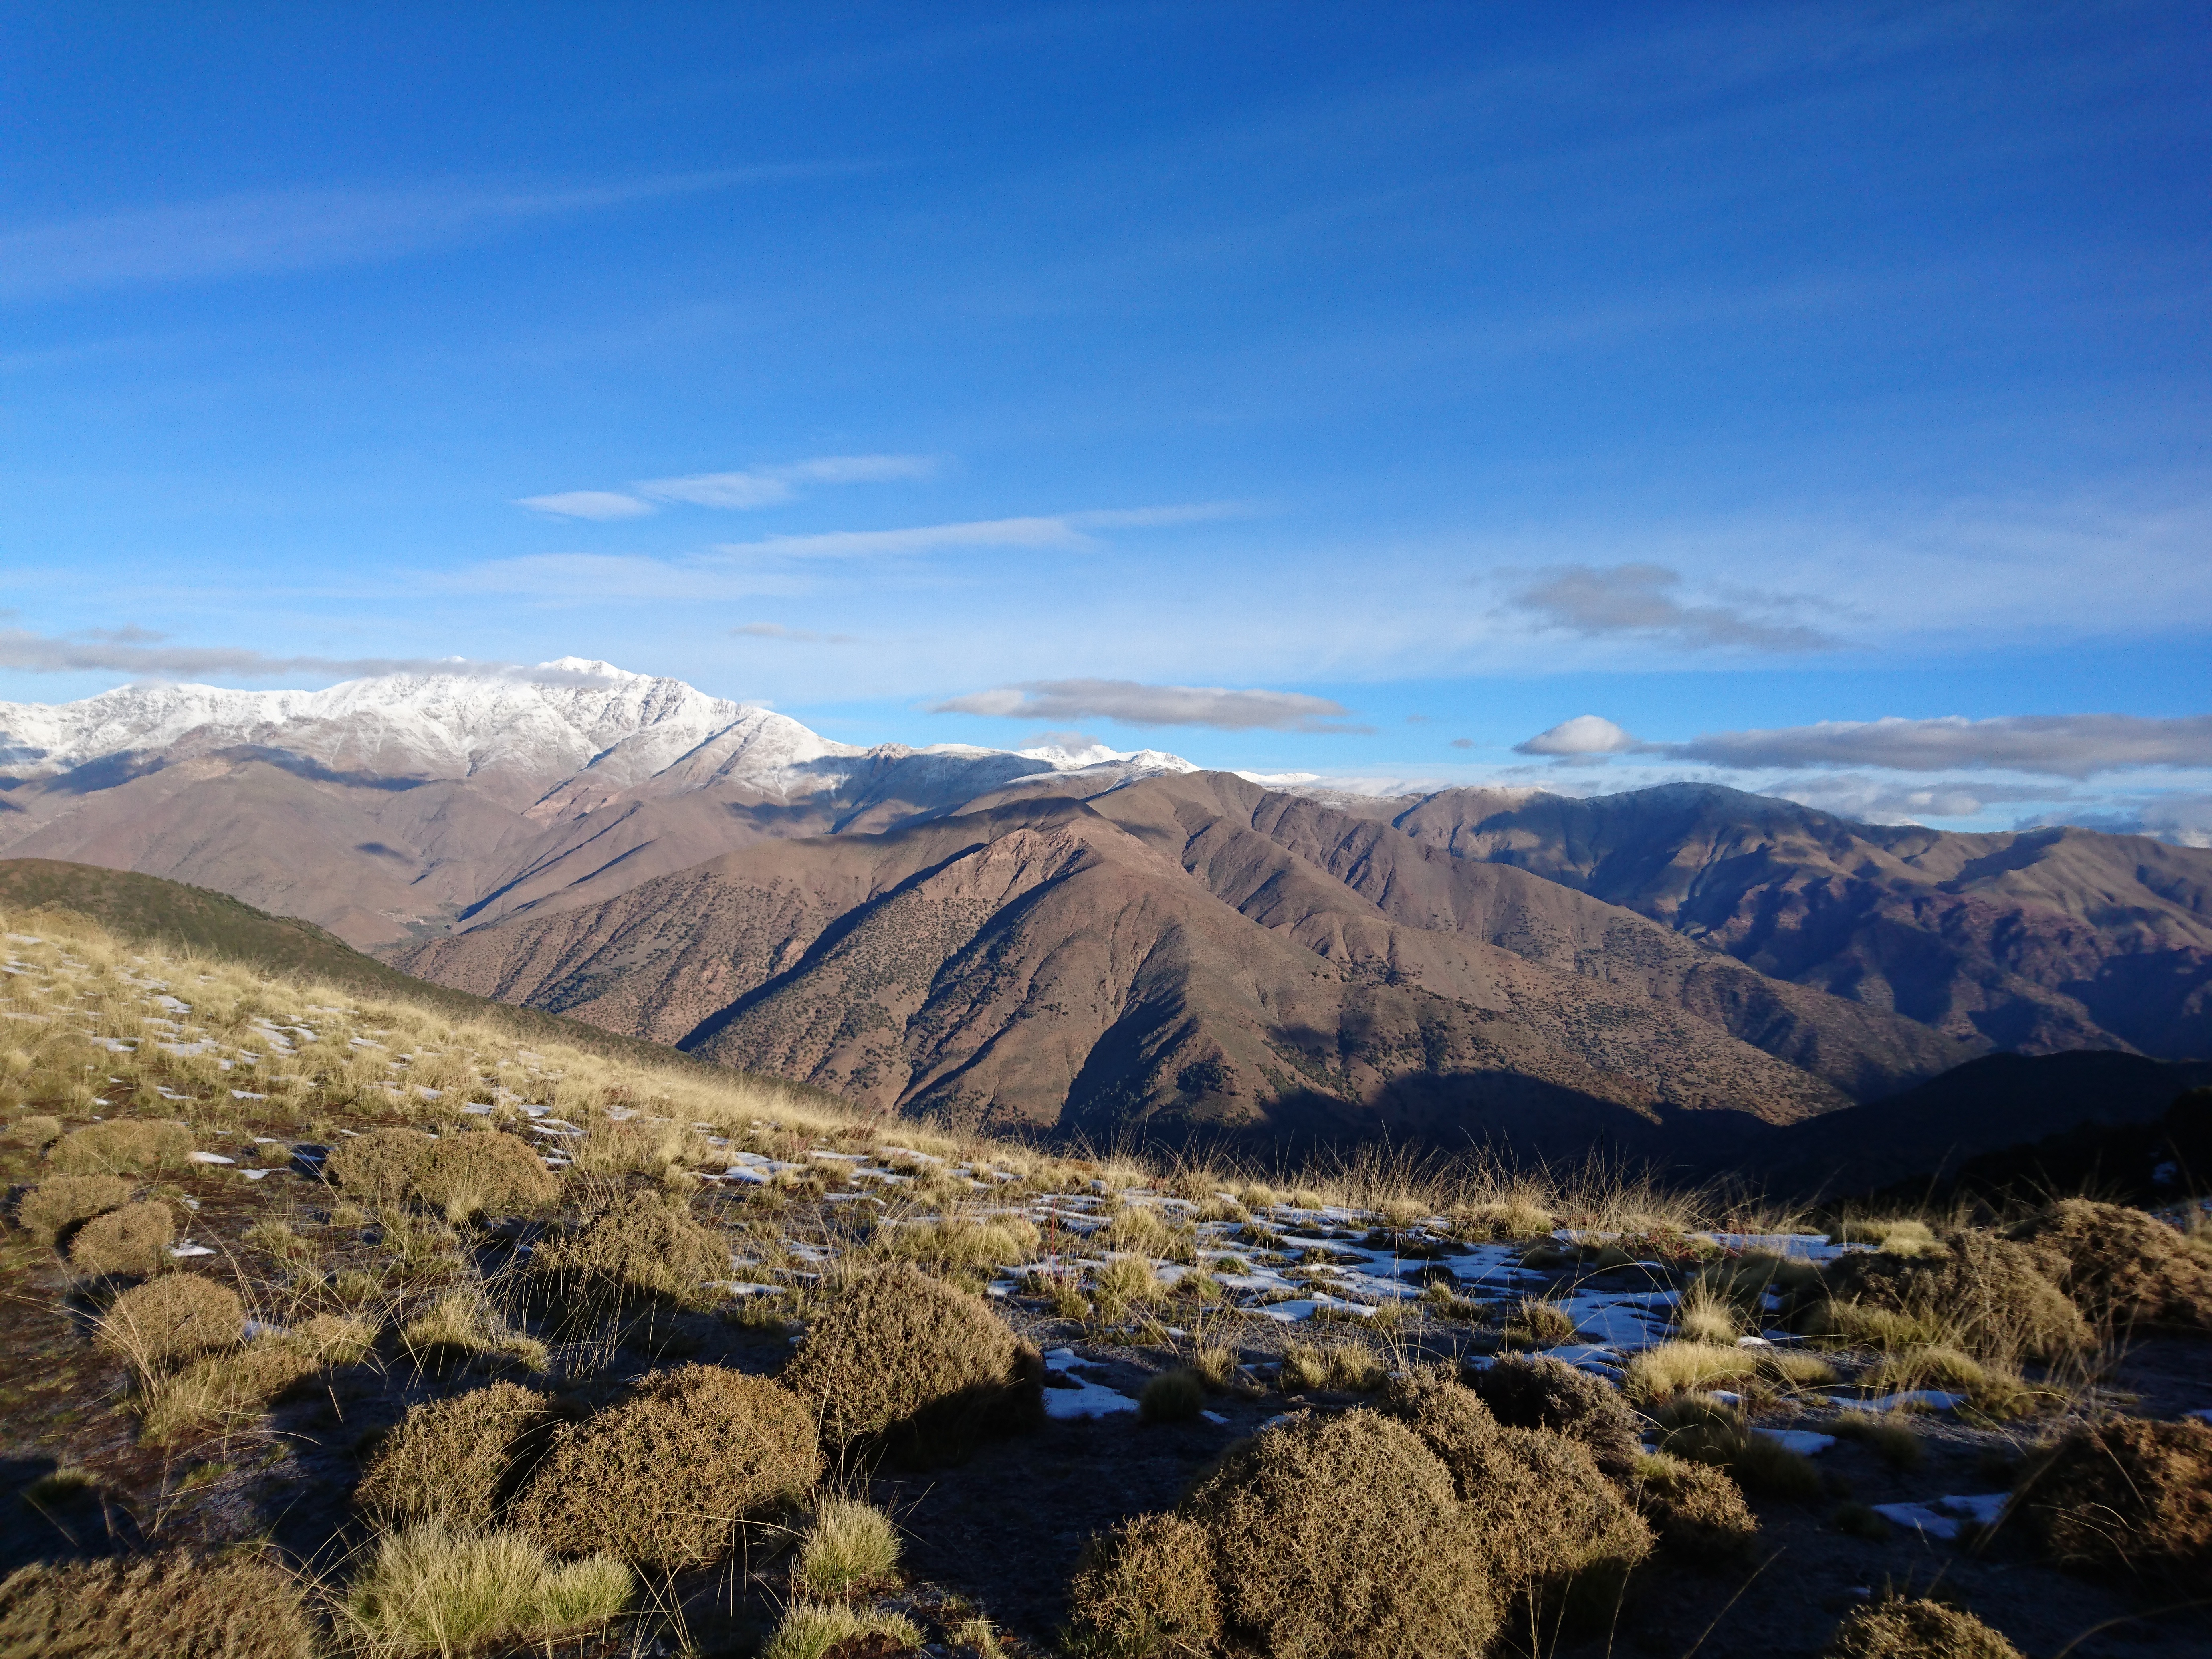
landscape, sea, nature, wilderness, mountain, snow, cloud, hill, lake, adventure, valley, mountain range, highland, ridge, mountain ridge, summit, mountains, alps, plateau, fell, loch, landform, comb, mountain pass, geographical feature, mountainous landforms